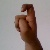
The image shows a hand gesture representing the letter 'X' in Indian Sign Language.